Operetta

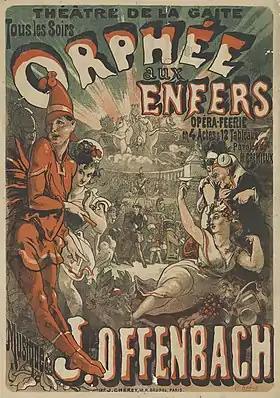
Playbill for a revival of "Orphée aux enfers"

Hervé was a singer, composer, librettist, conductor, and scene painter. In 1842, he wrote the one act "opérette", "L'Ours et le pacha", based on the popular vaudeville by Eugène Scribe and X. B. Saintine. In 1848, Hervé made his first notable appearance on the Parisian stage, with "Don Quichotte et Sancho Pança" (after Cervantes), which can be considered the starting point for the new French musical theatre tradition. Hervé's most famous works are the Gounod parody "Le petit Faust" (1869) and "Mam'zelle Nitouche" (1883).